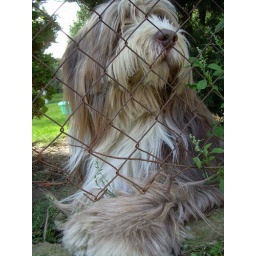
our garden is neighbours' garden, since their dog can get through under the fence